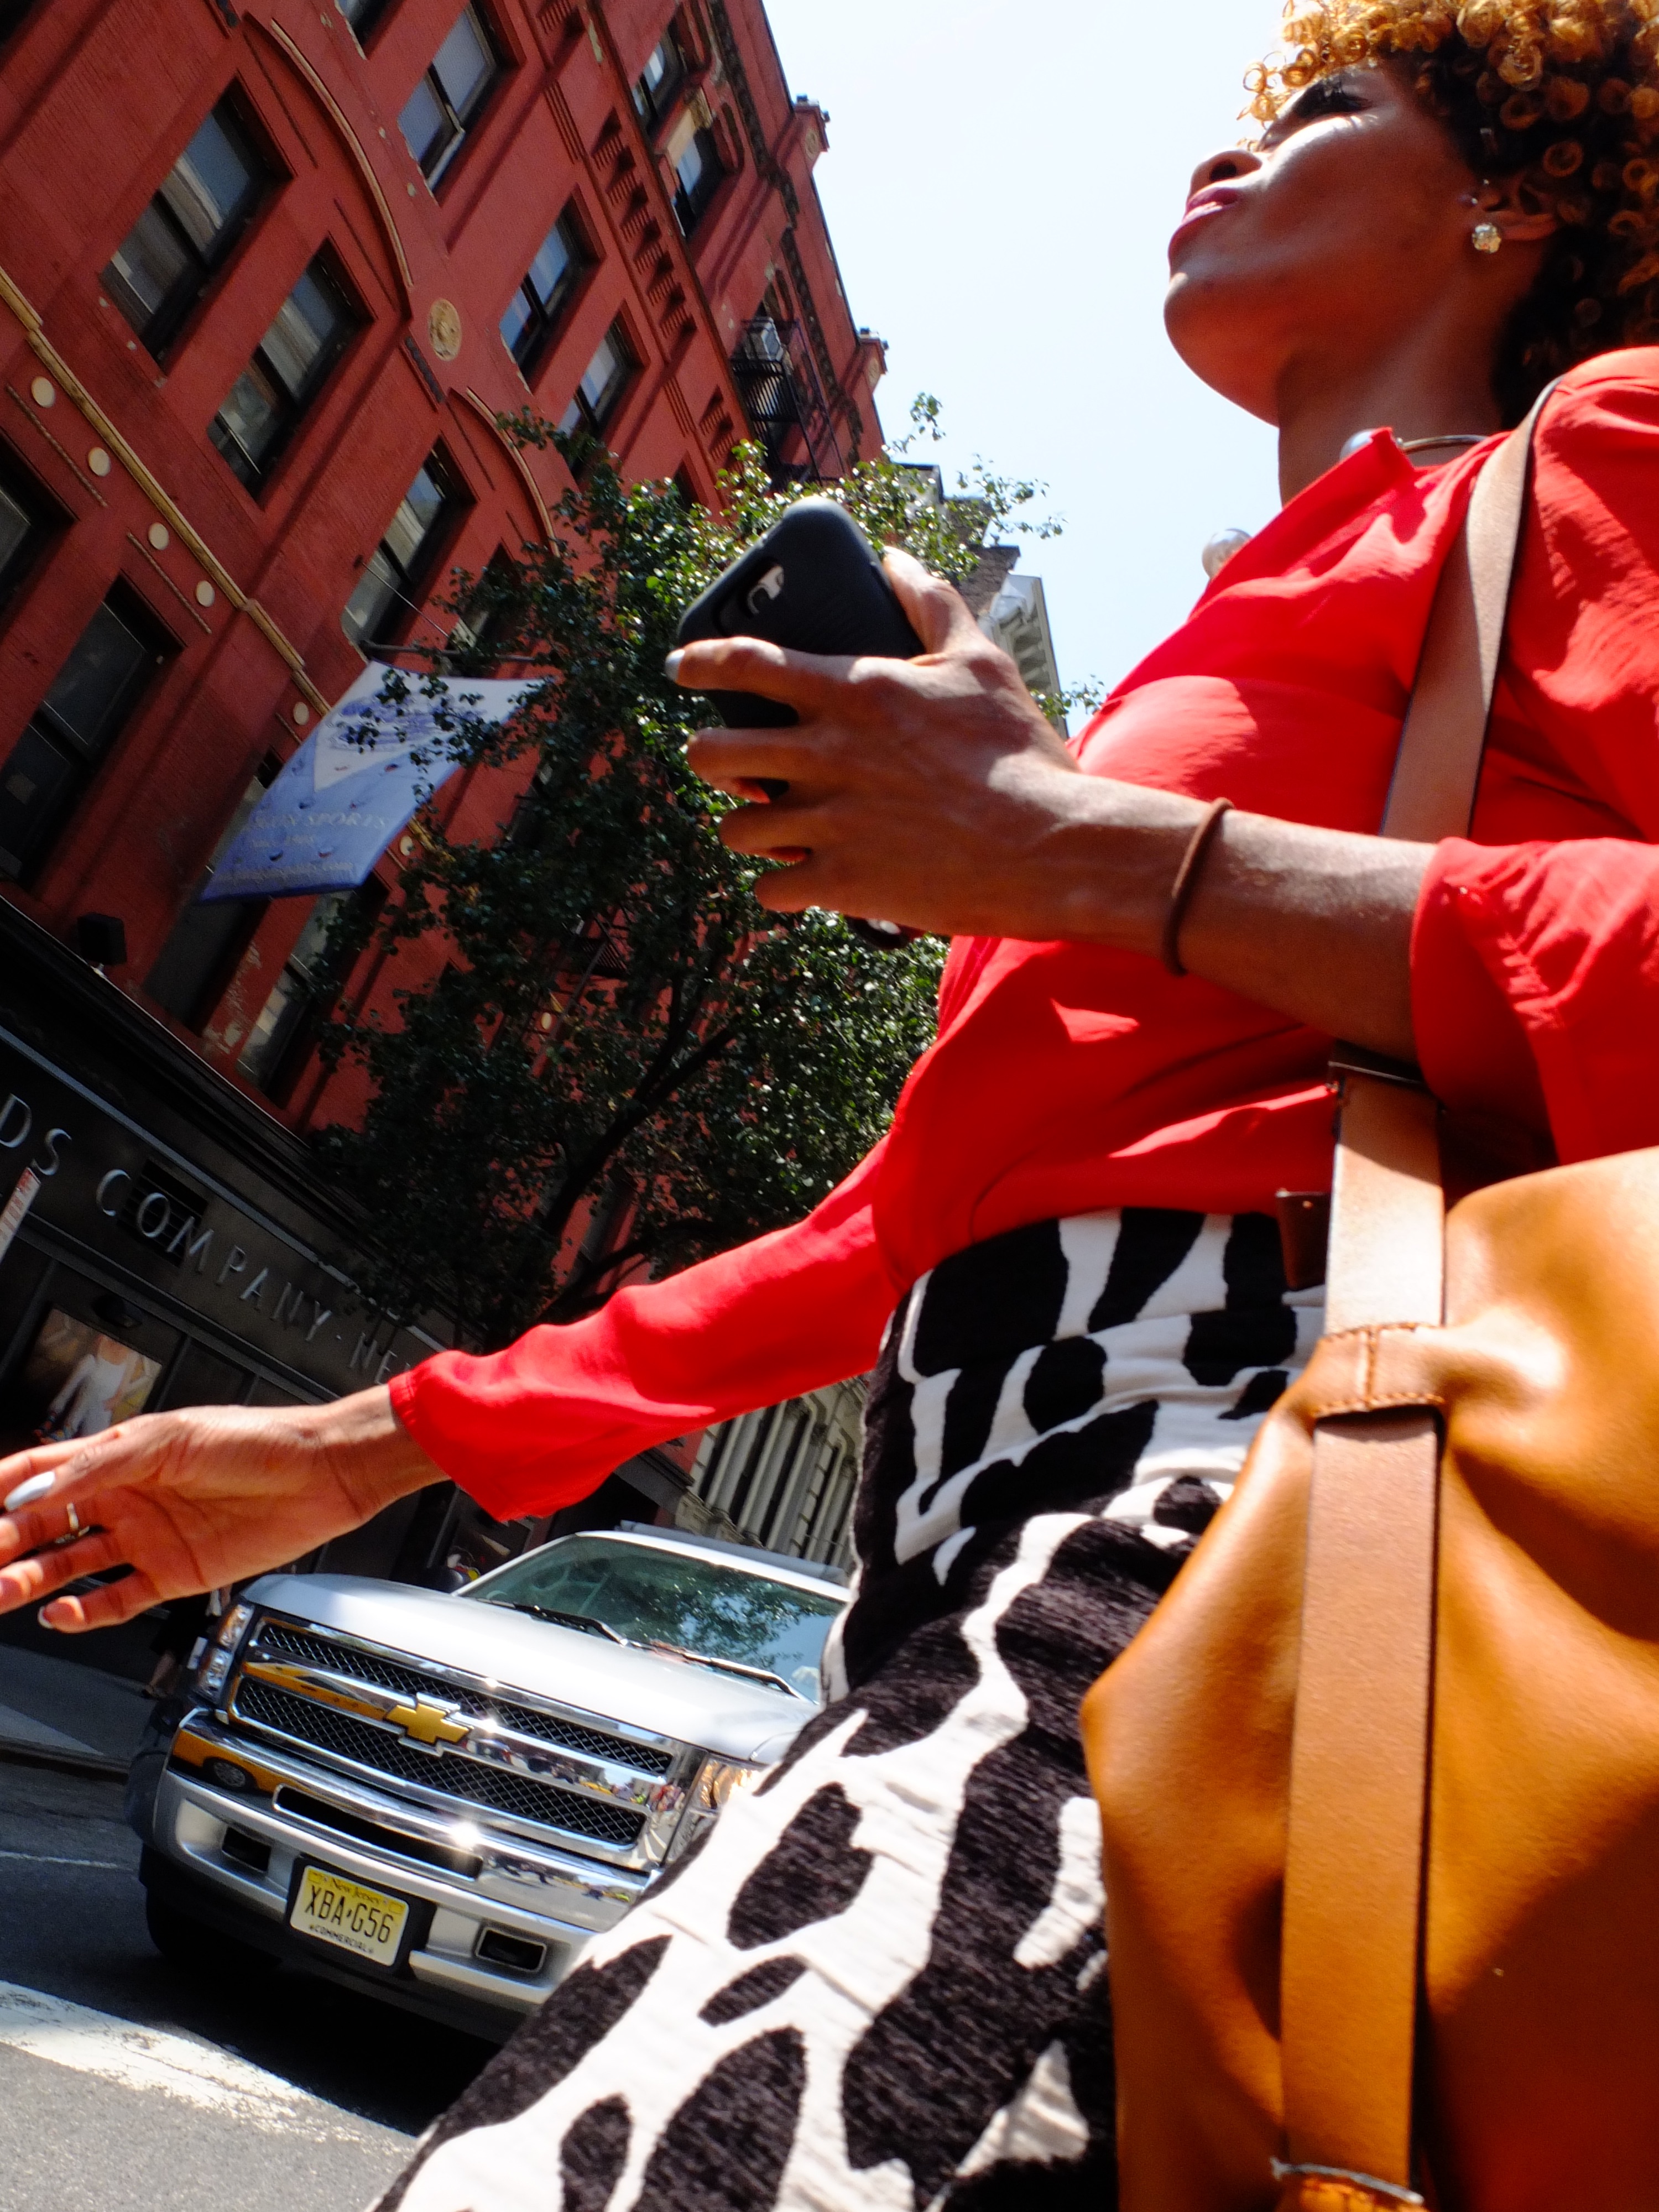
male, red, vehicle, color, fashion, clothing, interaction